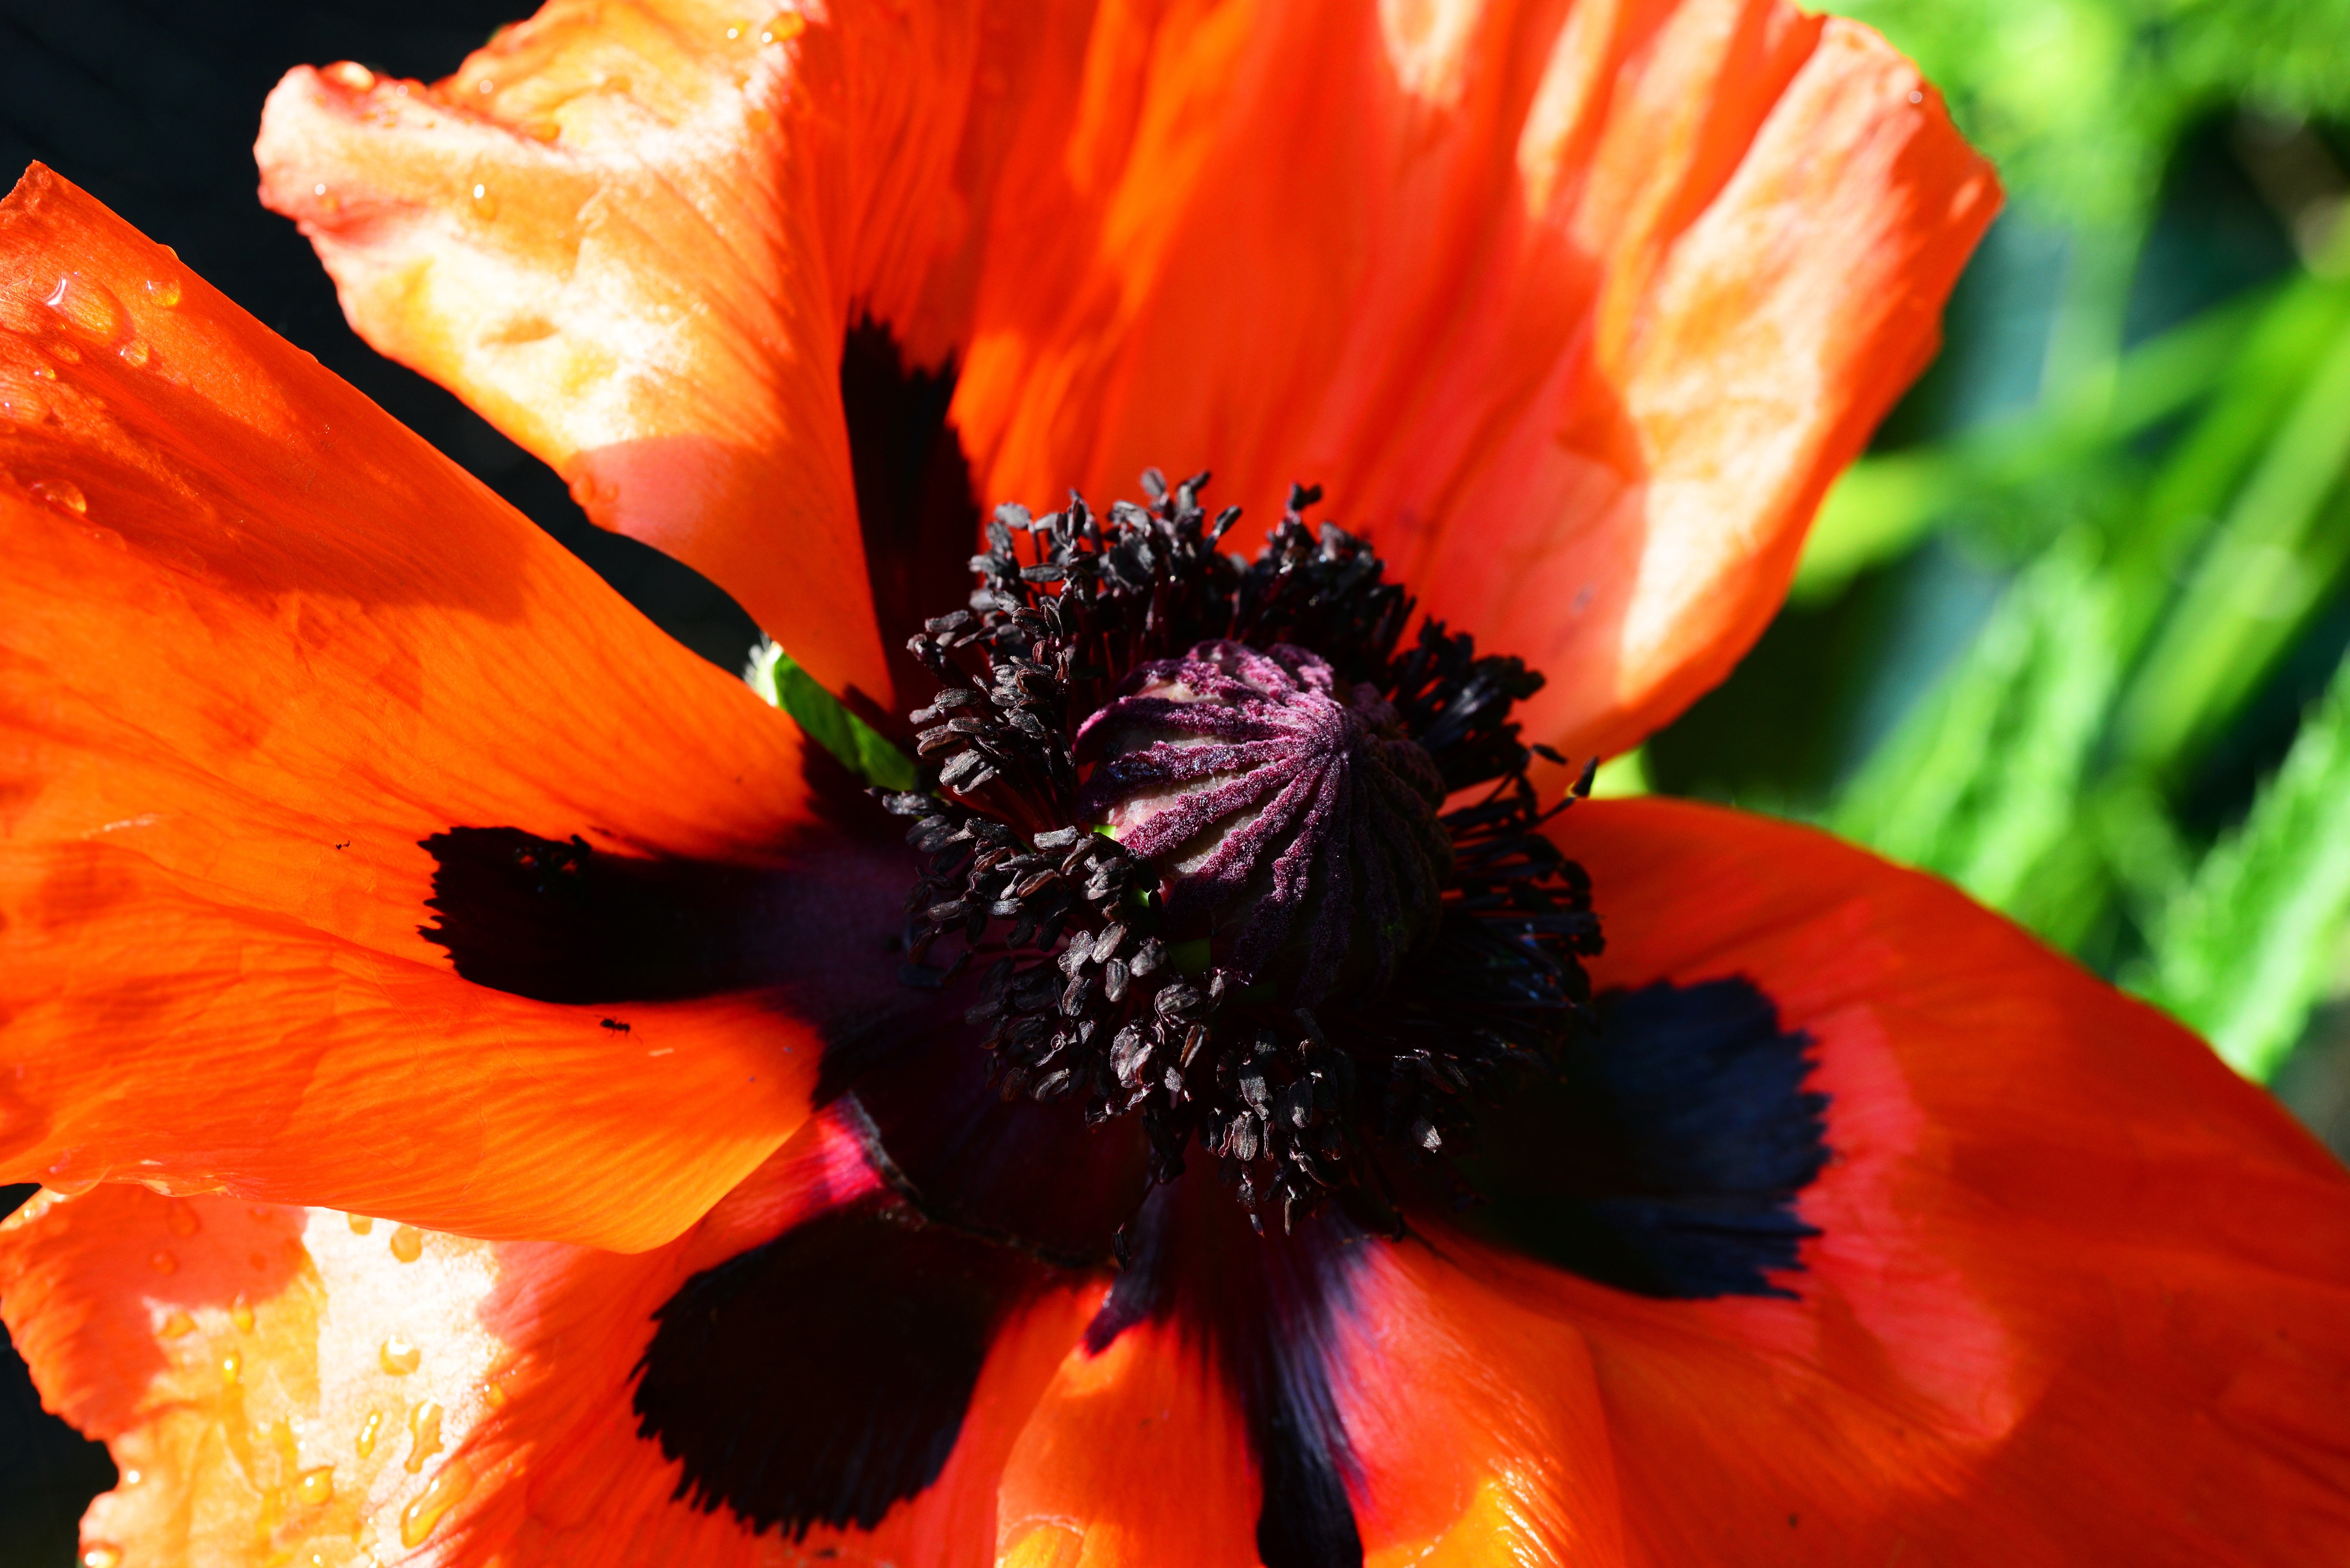
plant, flower, petal, red, macro, flora, perennial, wildflower, close up, detail, poppy, coquelicot, macro photography, scarlet, flowering plant, oriental poppy, land plant, poppy family, papaver orientale